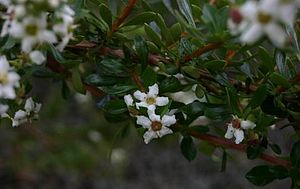
Eskallonia-ordenen
Hvid Eskallonia (Escallonia virgata).
Hvid Eskallonia (Escallonia virgata): Blomster og løv.
Eskallonia-ordenen er en monotypisk orden, som er oprettet i og med version 3 af APG-systemet fra 2009. Derfor rummer ordenen kun én familie, nemlig den nedennævnte. Alle karakteristika er altså lig med dem, der er fælles for arterne i denne familie, og der henvises til beskrivelsen dér.